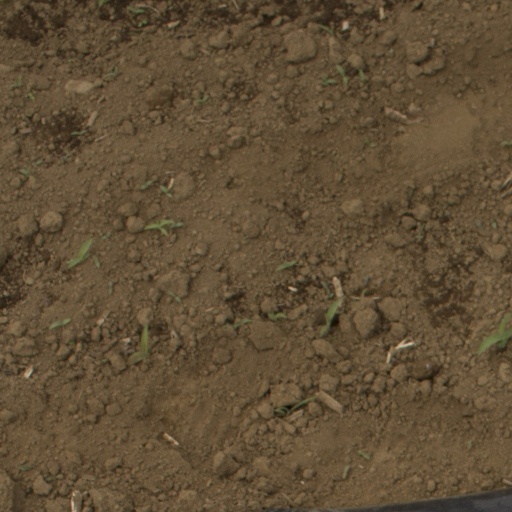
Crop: Jerusalem artichoke